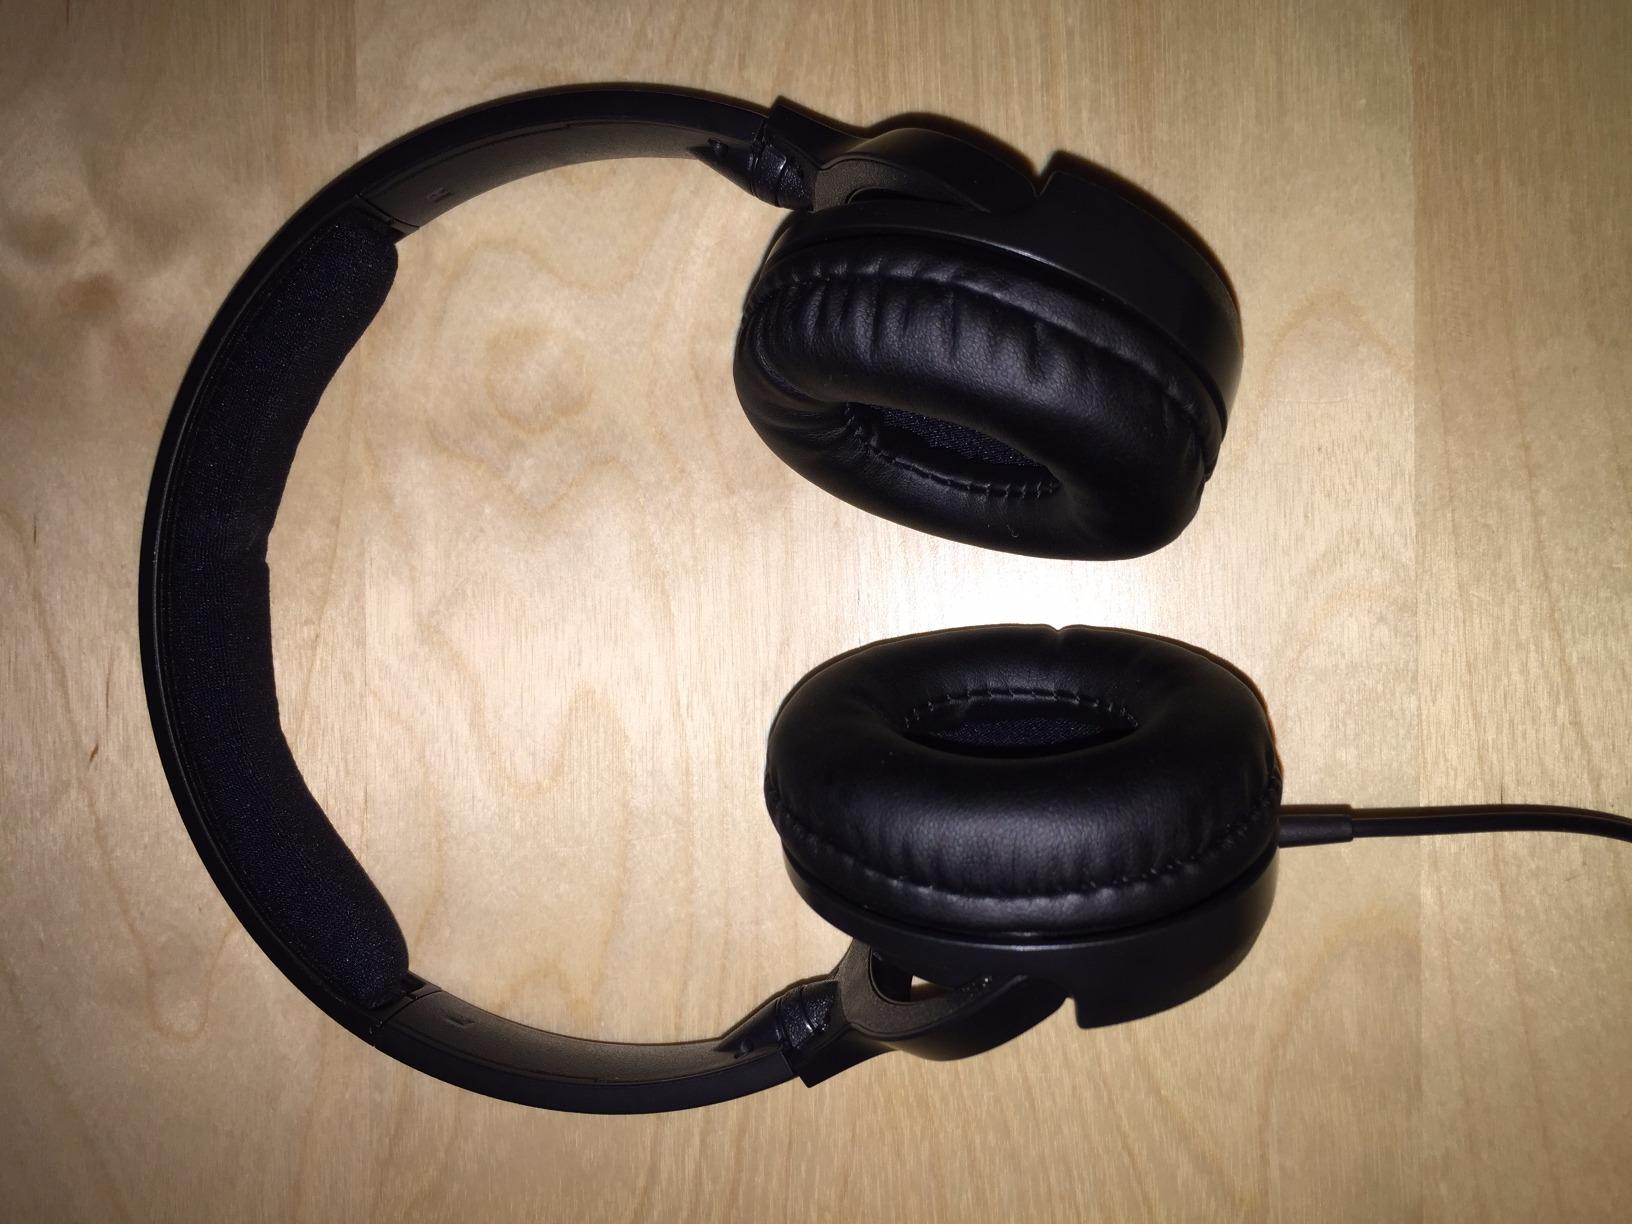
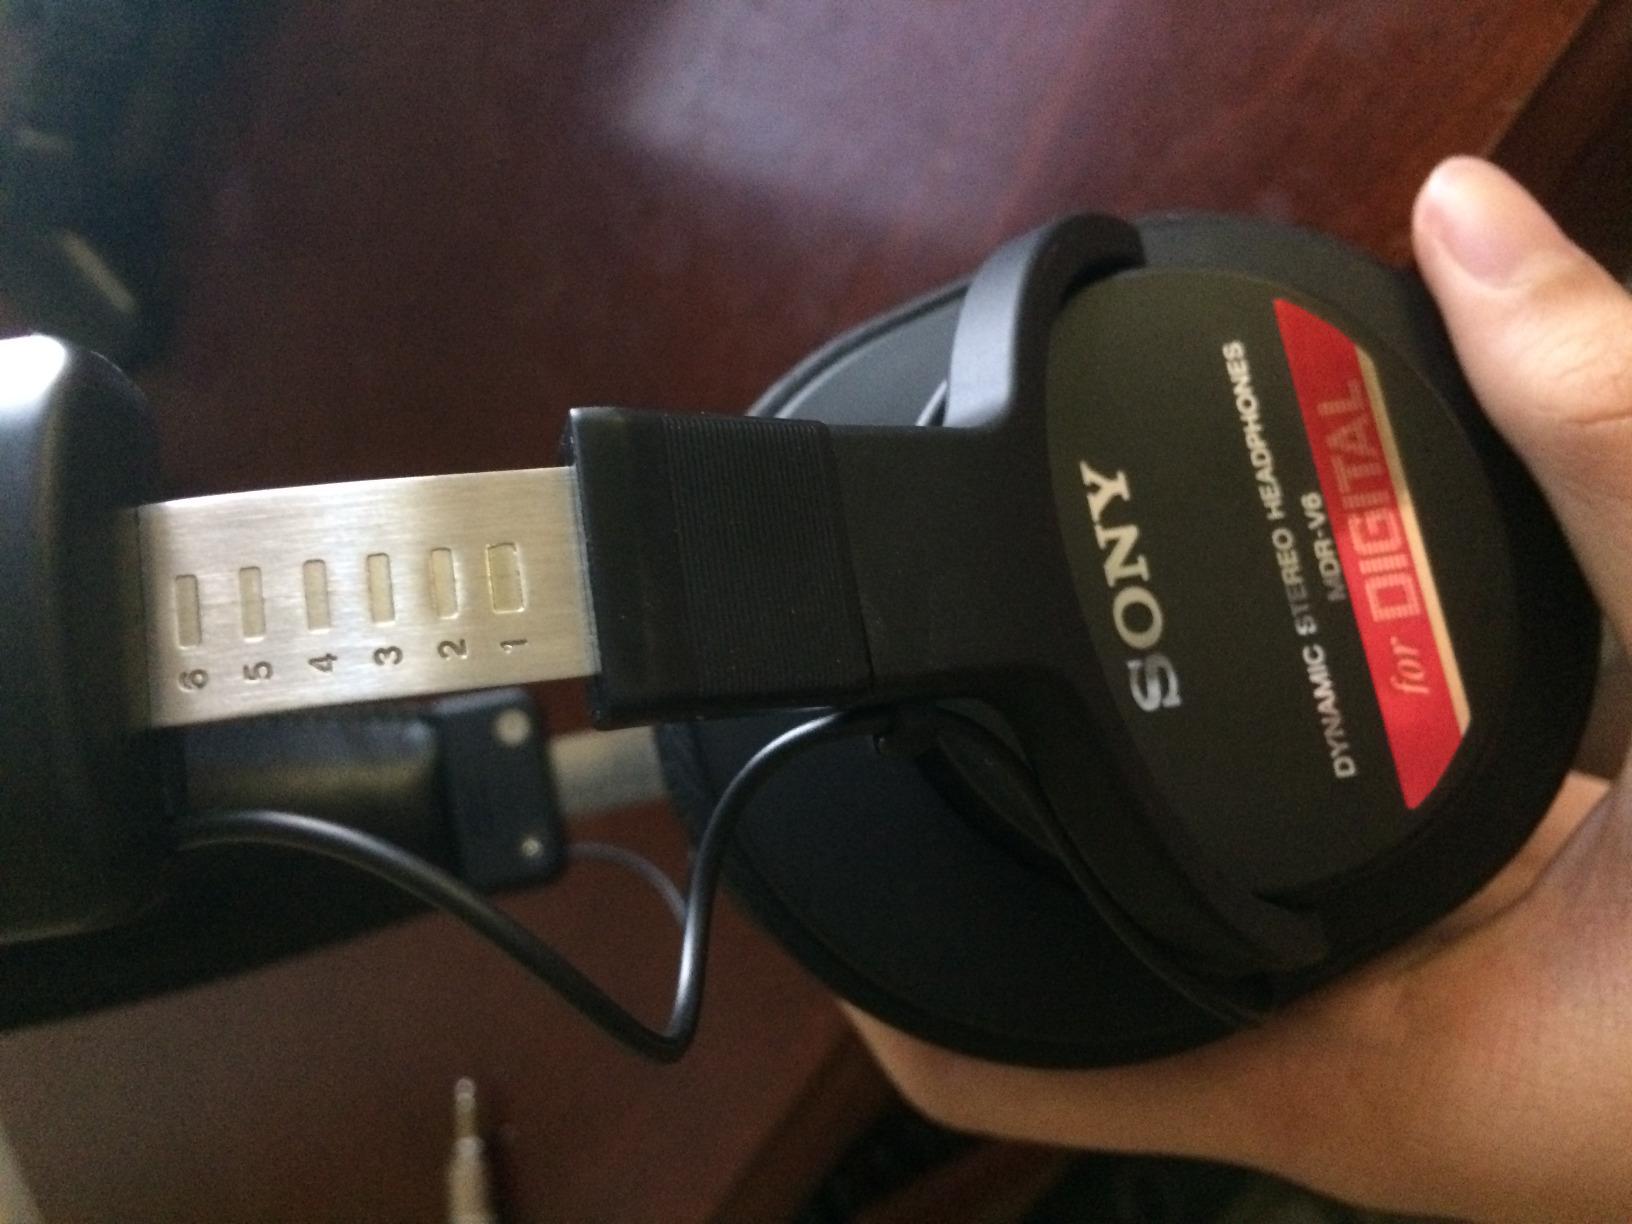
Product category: headphones
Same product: no